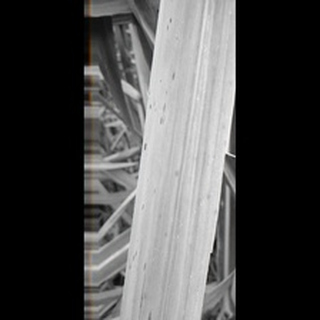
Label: sugarcane_yellow_leaf_disease